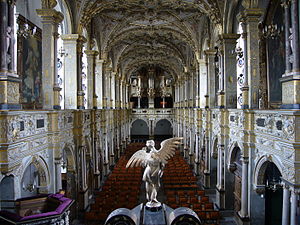
Frederiksborg Slot / Historie / Genopførelsen
Frederiksborg Slotskirke
Frederiksborg Slot er et dansk slot i Hillerød. Slottets første del blev bygget i 1560 af Kong Frederik 2., der ved mageskifte havde overtaget herregården Hillerødsholm. Hans søn, Christian 4., rev dog det meste af faderens slot ned og byggede et nyt slot 1600-1625. Det er opført i hollandsk renæssancestil.